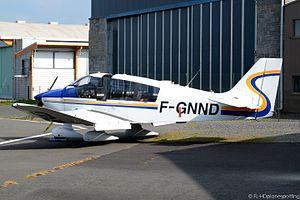
L’aérodrome de Lapalisse - Périgny est un aérodrome civil, ouvert à la circulation aérienne publique, situé sur la commune de Périgny à 3 km à l’ouest de Lapalisse dans l’Allier.